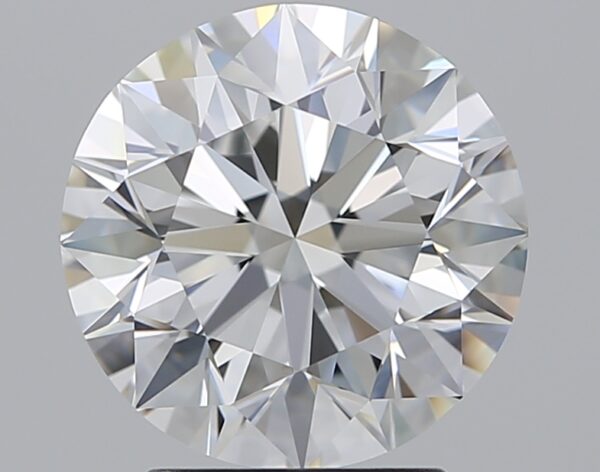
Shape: round
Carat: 2.42
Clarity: IF
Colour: E
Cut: EX
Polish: EX
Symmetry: EX
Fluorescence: ST
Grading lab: GIA
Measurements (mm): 8.49 x 8.54 x 5.37